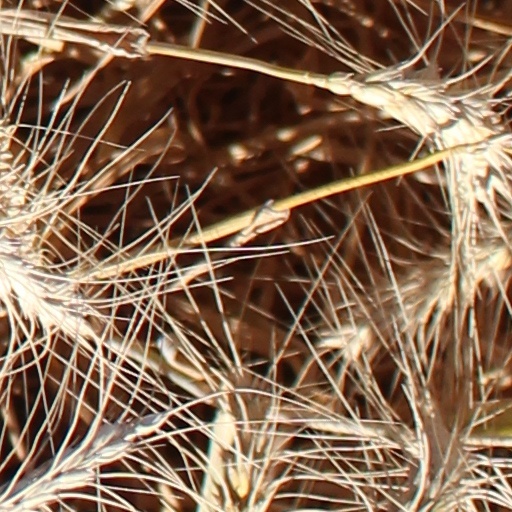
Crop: wheat